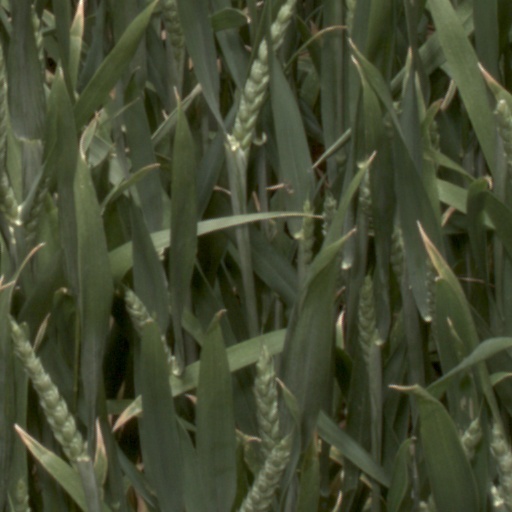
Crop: wheat